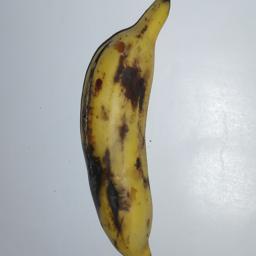
Banana variety: Champa Kola